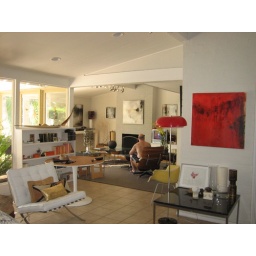
Russell's house in Palm Springs; Bruce watching TV